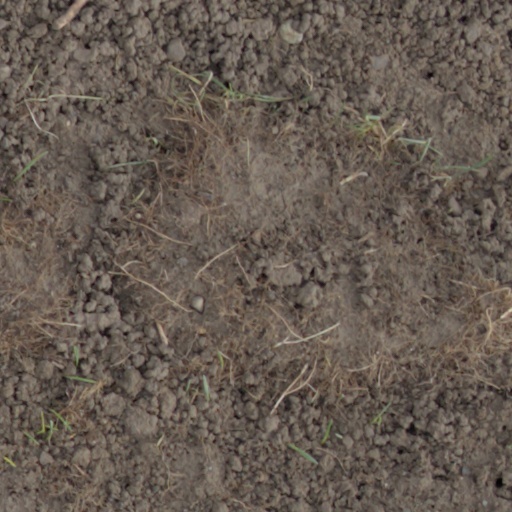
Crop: wheat